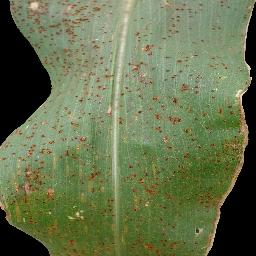
Label: Corn_(Maize)___Common_Rust